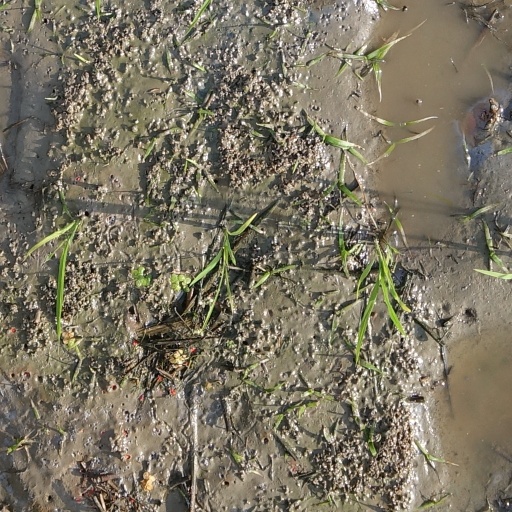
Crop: rice